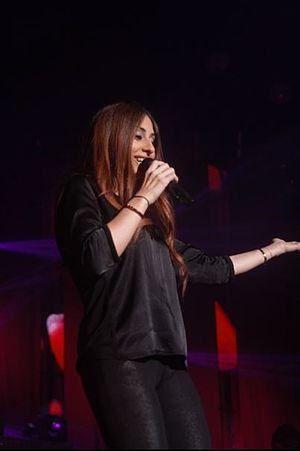
Hiba Tawaji, tournée ""The Voice"" à Mouilleron-le-Captif"
The Voice : La Plus Belle Voix, plus souvent nommé simplement The Voice, est une émission de télévision française de télé-crochet musical réalisée par Tristan Carné et Didier Froehly diffusée sur TF1 depuis le 25 février 2012. Huit saisons ont déjà été diffusées à la télévision. Produite au départ par Shine France, elle est adaptée de l'émission musicale néerlandaise The Voice of Holland, créée par le fondateur d'Endemol, John de Mol, et déclinée dans une trentaine de pays. La version française, présentée par Nikos Aliagas et Karine Ferri, est la plus regardée en Europe. À partir de 2017 ITV Studios France obtient les droits de production.
Hiba Tawaji est une chanteuse, actrice et réalisatrice libanaise née à Beyrouth le 10 décembre 1987..